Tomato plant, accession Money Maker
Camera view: tilt-top (135 deg); turntable rotation: 30 degrees
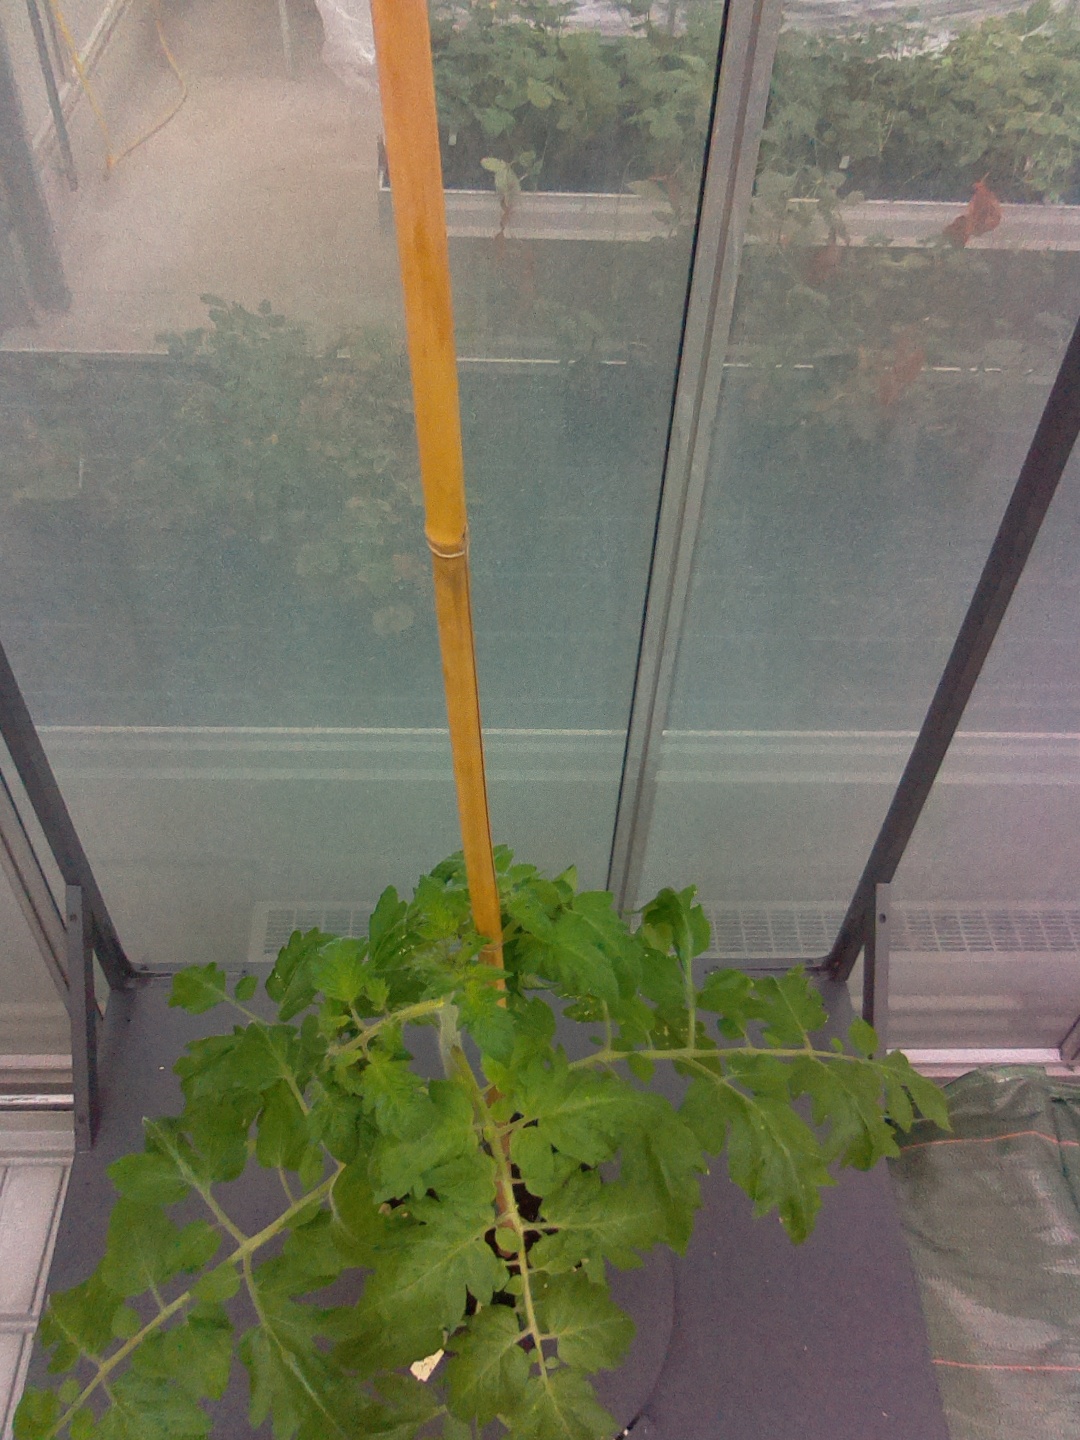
BBCH growth stage 52: 2 inflorescences visible